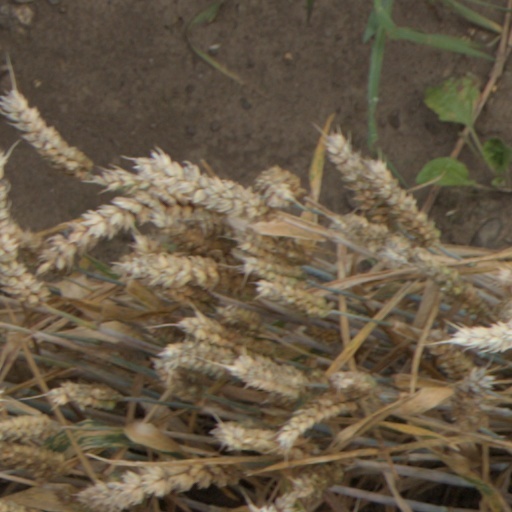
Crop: wheat